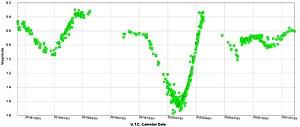
Cette page présente une chronologie de l'année 2020 dans le domaine de l'astronomie.
Bételgeuse est une étoile variable semi-régulière de type supergéante rouge, dans la constellation d’Orion, située à une distance très difficile à établir. En 2008 un article propose la distance de 197 ± 45 pc, mais elle fut définie à 427 années-lumière pendant les décennies précédentes. En 2013, le télescope spatial Herschel estime que Bételgeuse pourrait approcher la distance de 500 années-lumière.